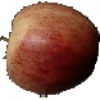
Label: Apple Red 3